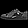
Label: Sneaker